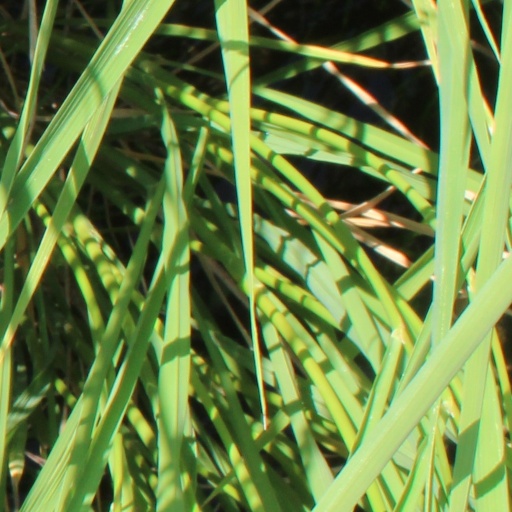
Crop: rice